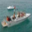
Label: ship